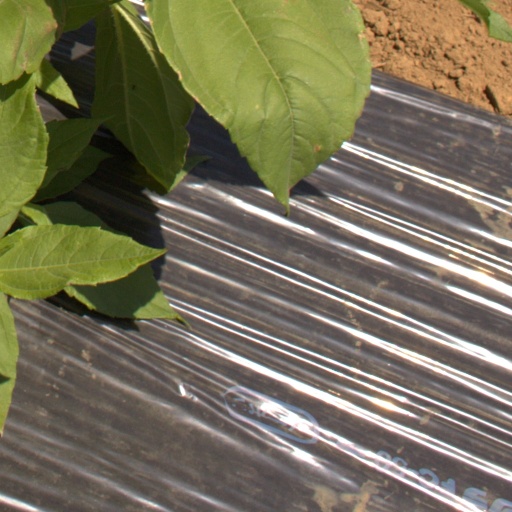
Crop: Jerusalem artichoke